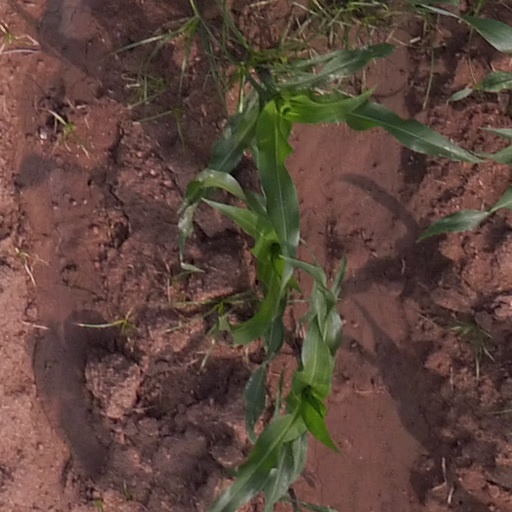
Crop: maize; corn